Roosenberg Abbey

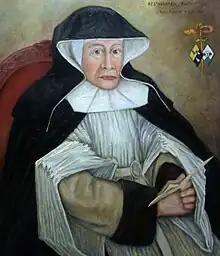
Abbess Joanna van Doorselaer de ten Ryen.

Roosenberg Abbey was established in 1238 at Waasmunster, halfway between Ghent and Antwerp. The abbey is still operating at Waasmunster, though not on its original site. Its 750-year history has not been uninterrupted.